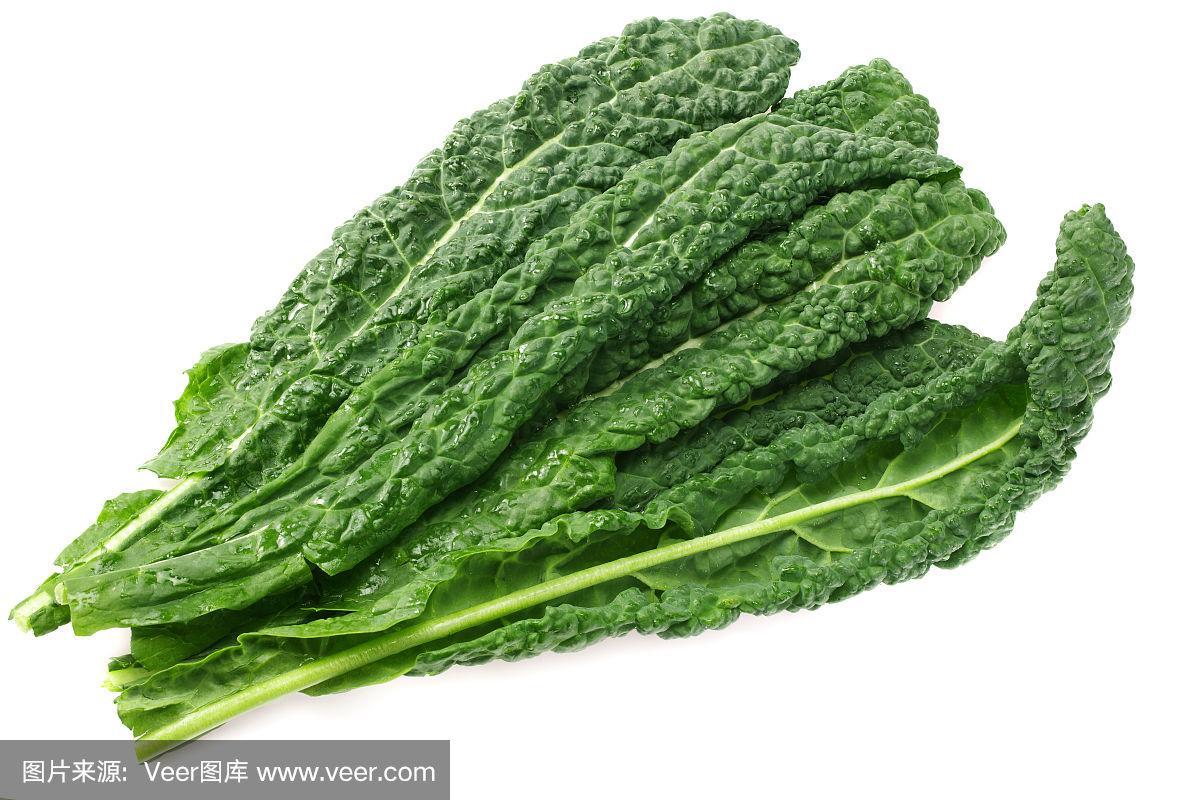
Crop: unknown
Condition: cabbage